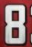
Number: 8